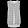
Label: Shirt